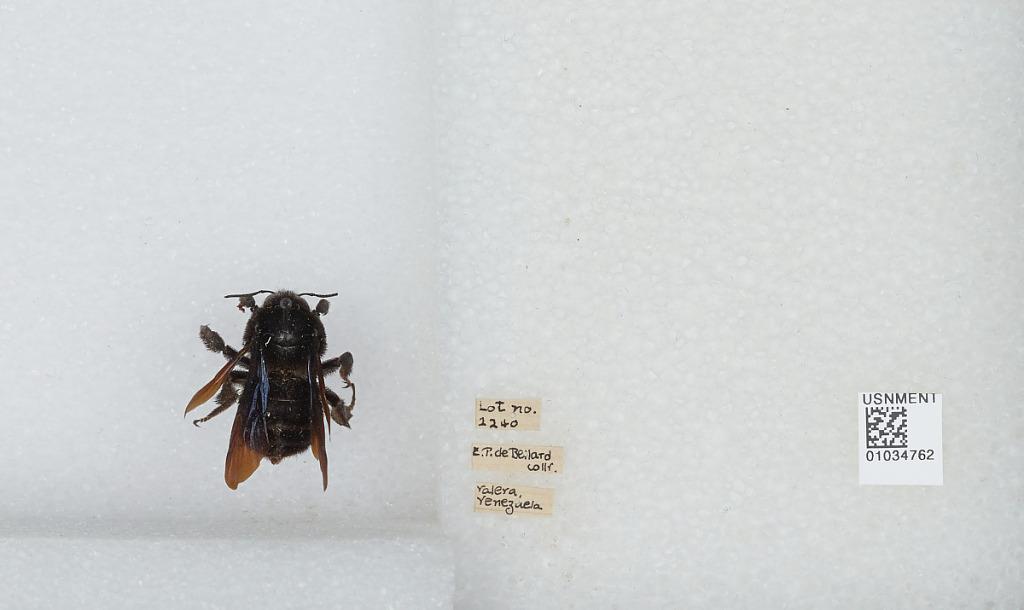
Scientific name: Bombus (Fervidobombus) morio (Swederus)
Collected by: E. de Bellard
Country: Venezuela
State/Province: Trujillo
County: Valera